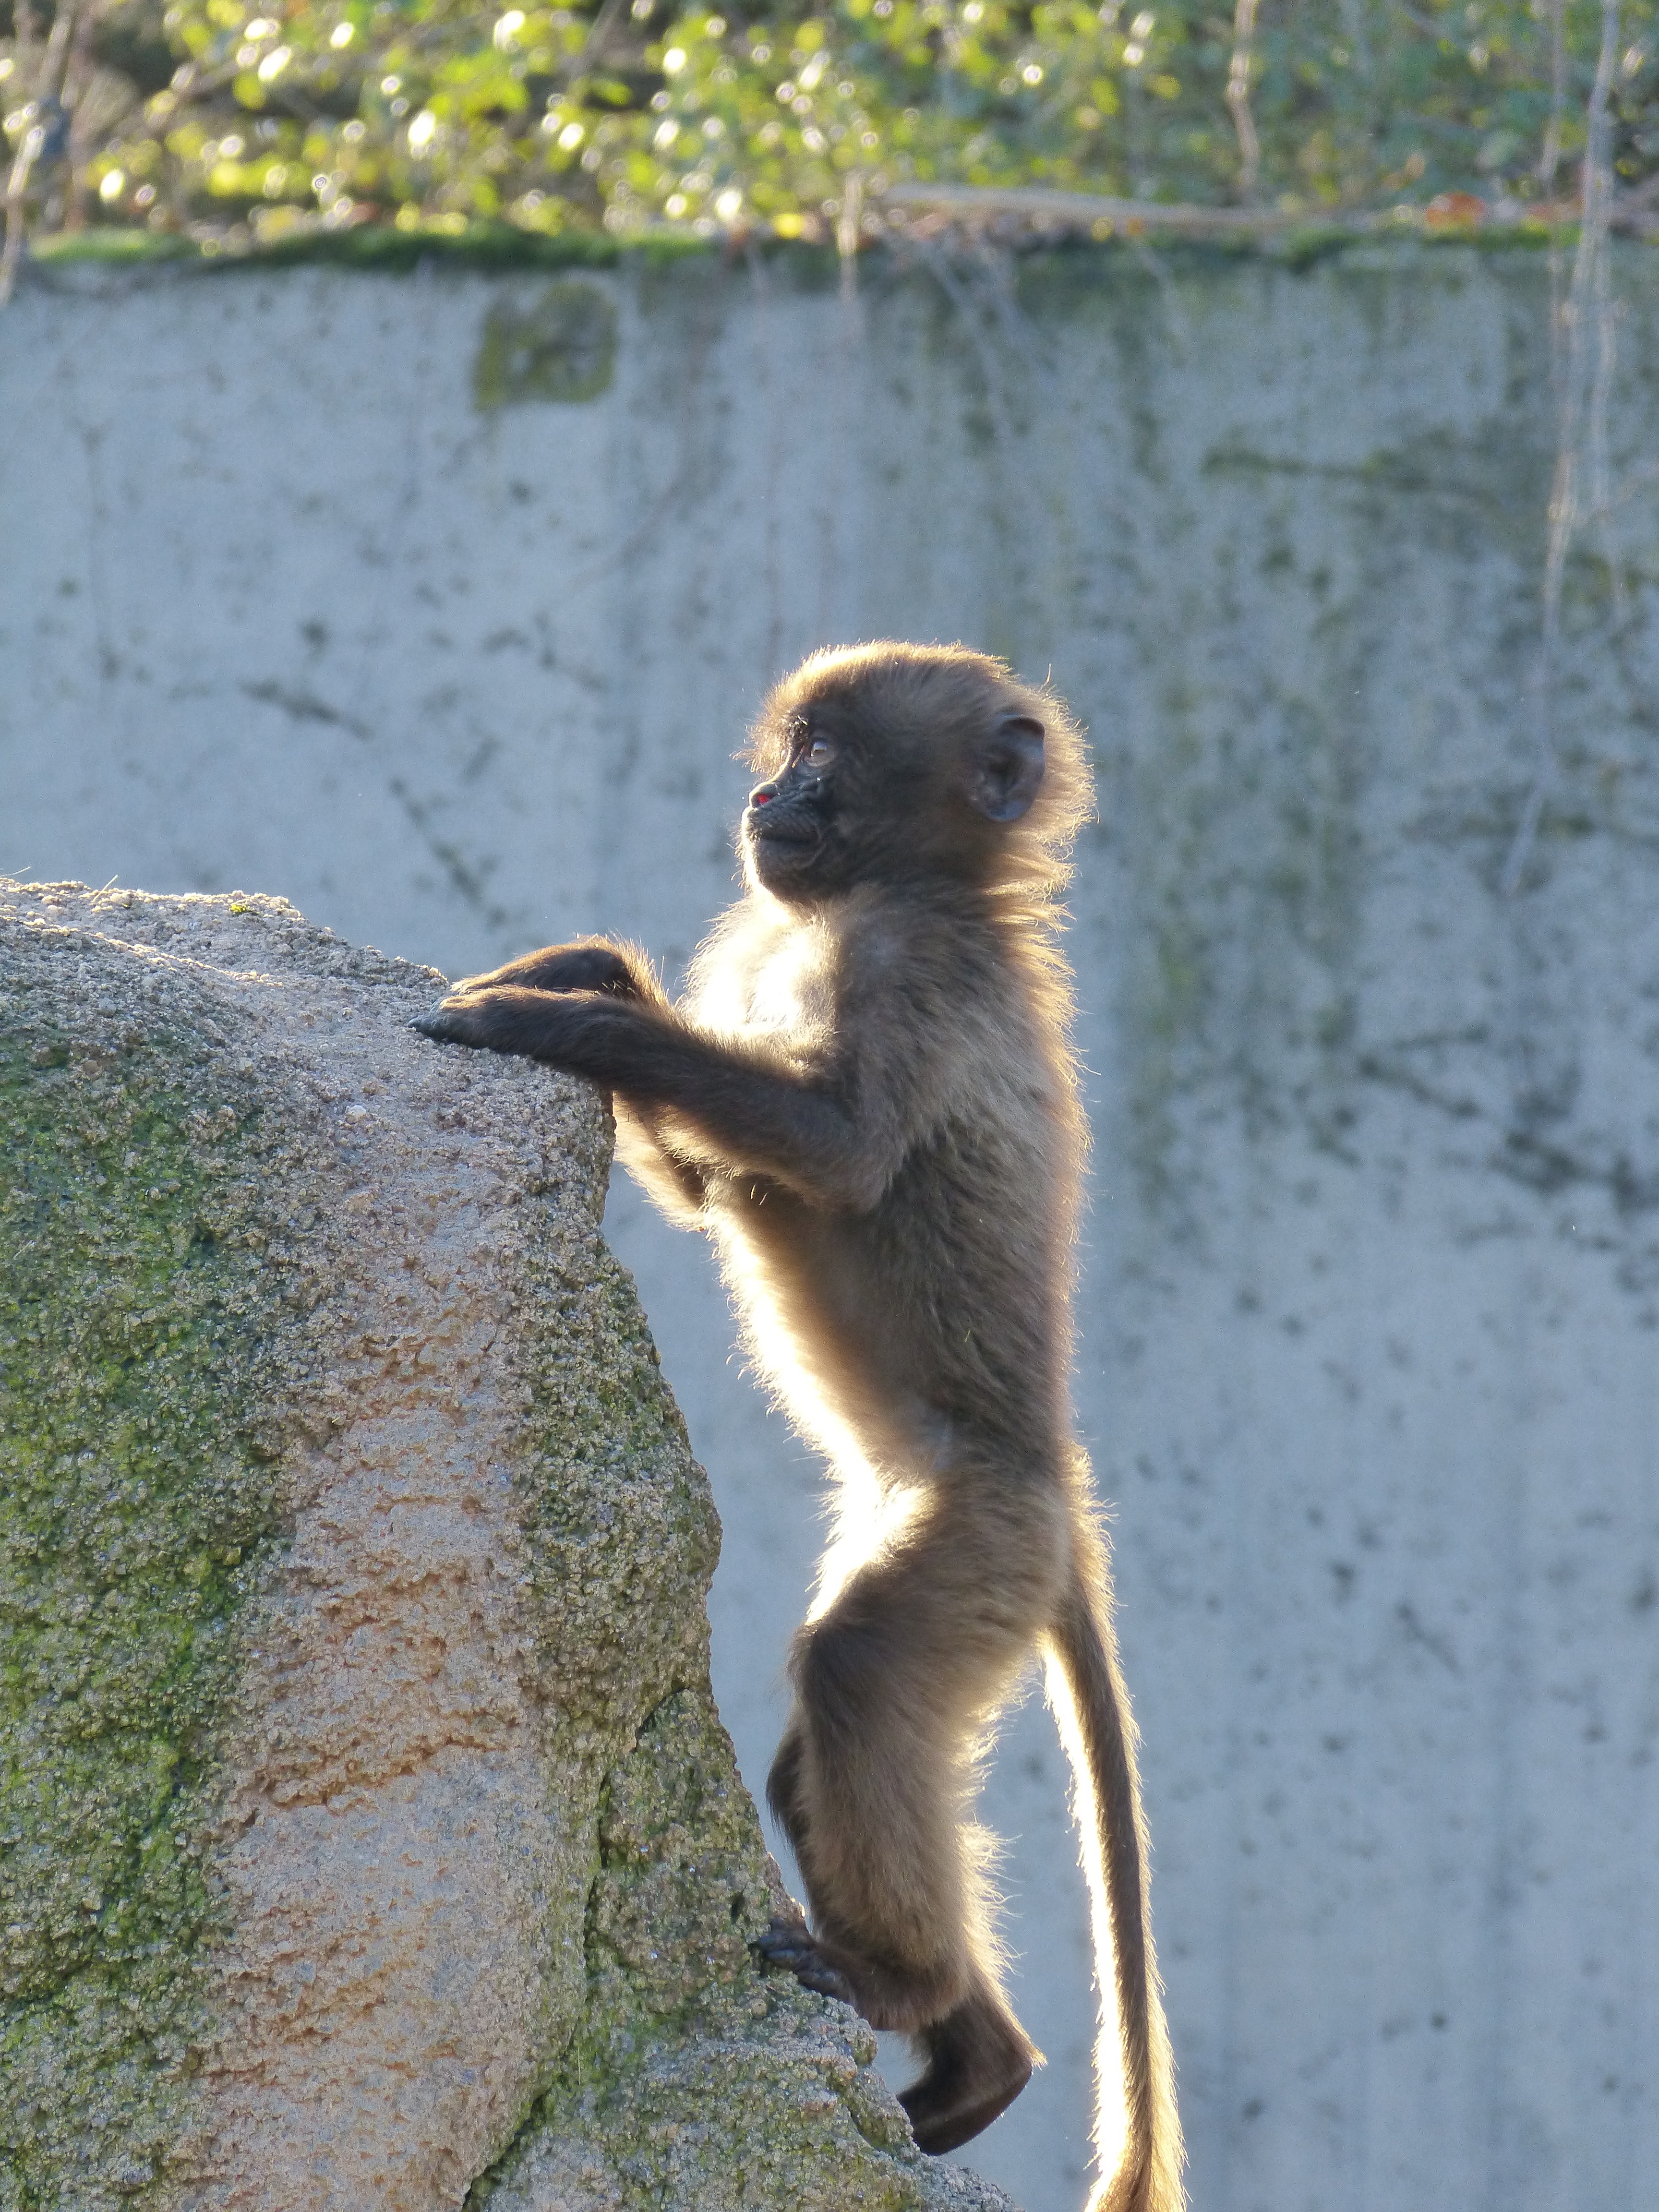
wildlife, zoo, mammal, monkey, fauna, primate, vertebrate, ape baby, dschelada